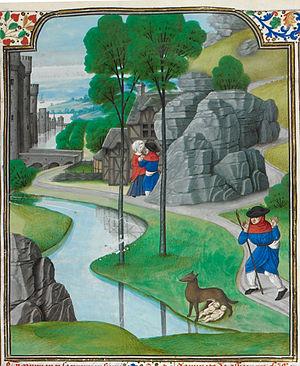
Le Romuléon (Miélot) est un ouvrage en français du XVᵉ siècle, traduction par Jean Miélot du livre Romuleon en latin écrit par Benvenuto da Imola. Il relate l'histoire de la Rome antique depuis la légende de sa fondation par Romulus et Rémus jusqu'à l'empereur Constantin.